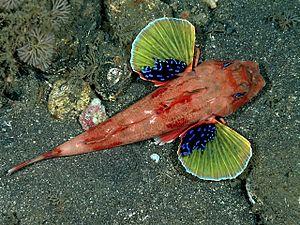
Lepidotrigla est un genre de poissons téléostéens de la famille des Triglidae. Ces poissons sont généralement appelés « grondins ».